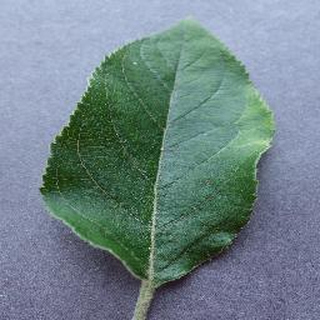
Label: healthy_apple